Trajan

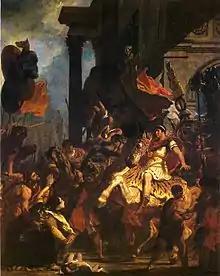
"The Justice of Trajan" by Eugène Delacroix, 1840

The campaign was carefully planned in advance: ten legions were concentrated in the Eastern theatre; since 111, the correspondence of Pliny the Younger witnesses to the fact that provincial authorities in Bithynia had to organize supplies for passing troops, and local city councils and their individual members had to shoulder part of the increased expenses by supplying troops themselves. The intended campaign, therefore, was immensely costly from its very beginning. Trajan marched first on Armenia, deposed the Parthian-appointed king, Parthamasiris (who was afterwards murdered while kept in the custody of Roman troops in an unclear incident, later described by Fronto as a breach of Roman good faith), and annexed it to the Roman Empire as a province, receiving in passing the acknowledgement of Roman hegemony by various tribes in the Caucasus and on the Eastern coast of the Black Seaa process that kept him busy until the end of 114. At the same time, a Roman column under the legate Lusius Quietusan outstanding cavalry general who had signalled himself during the Dacian Wars by commanding a unit from his native Mauretaniacrossed the Araxes river from Armenia into Media Atropatene and the land of the Mardians (present-day Ghilan). It is possible that Quietus' campaign had as its goal the extending of the newer, more defensible Roman border eastwards towards the Caspian Sea and northwards to the foothills of the Caucasus. This newer, more "rational" frontier, depended, however, on an increased, permanent Roman presence east of the Euphrates.